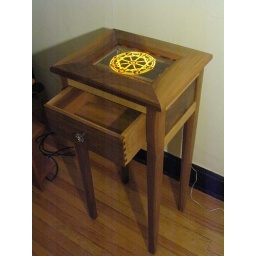
Telephone table made of walnut and ash, with dovetailed drawer. Etched glass top illuminated by inset LEDs.